Michael Reiterer

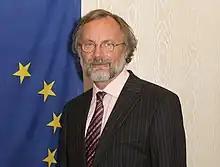

Michael Reiterer (Innsbruck, 29 September 1954), member of the European External Action Service (EEAS) EU diplomatic service was the Ambassador of the European Union to the Republic of Korea. He was also a professor of international politics at Vrije Universiteit Brussel.